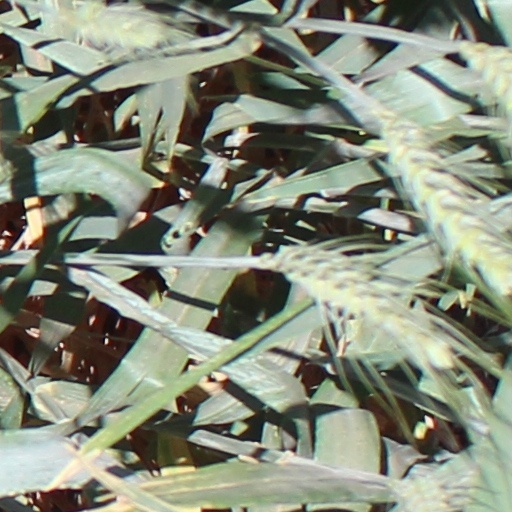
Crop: wheat